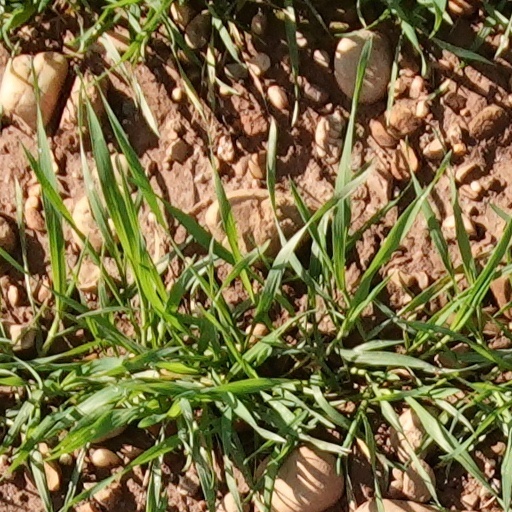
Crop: wheat